Alika Kinan

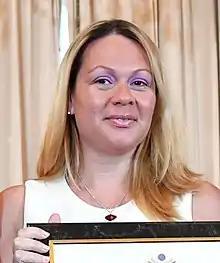
Kinan in 2017

Alika Kinan Sánchez (born 24 June 1976) is an Argentine feminist and anti-human trafficking activist. After a police raid at the brothel where she was being sexually exploited in 2012, she began advocating for the abolition of prostitution. She attracted media attention in Argentina when she sued her exploiters and the city where the brothel was located. She became known worldwide when the United States Department of State gave her an award for her anti-trafficking activism.